Fame (1980 film)

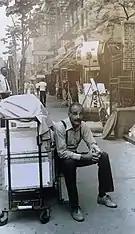
Producer David De Silva on 46th Street during principal photography in 1979.

Principal photography began on July 9, 1979, with a budget of $8.5 million. Parker described shooting in New York City as a less than pleasurable experience due to the intense summer weather conditions. He also faced difficulties with U.S. labor union representatives who disapproved of the British crew members working on the film without permits. In order to gain work permits, Parker made an agreement with the unions that allowed local laborers to work on the film.